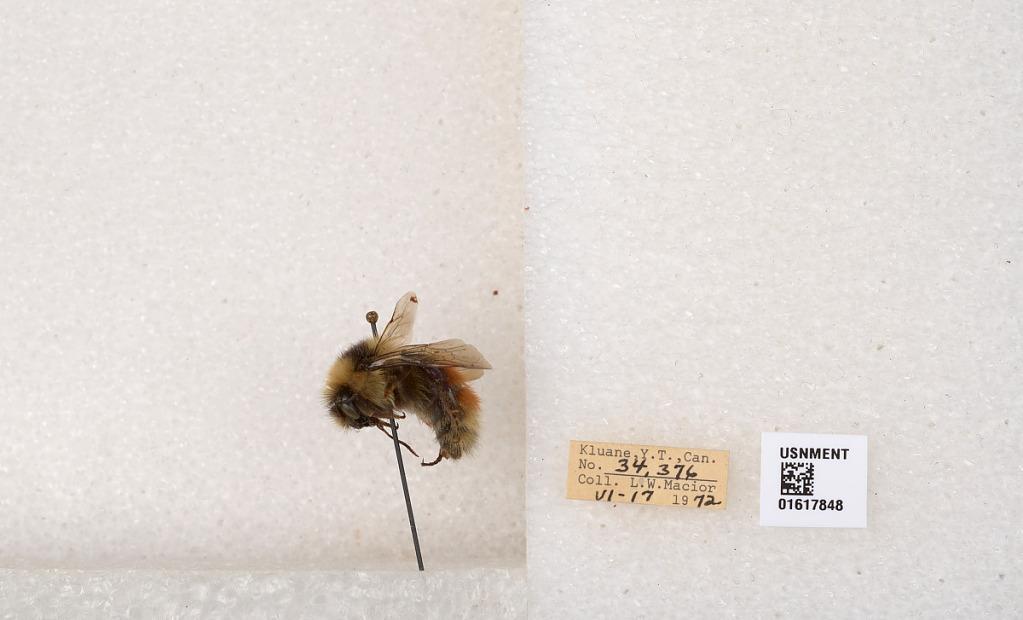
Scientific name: Bombus (Pyrobombus) sylvicola Kirby
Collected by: L. Macior
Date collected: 1972-6-17
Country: Canada
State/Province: Yukon Teritory
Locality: Kluane National Park and Reserve
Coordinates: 60.7493, -139.504